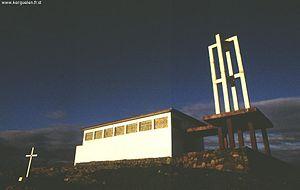
Eglise Notre Dame des Vents de Port-aux-Français
L'église Notre-Dame-des-Vents est située dans la base de Port-aux-Français aux îles Kerguelen. Elle est considérée comme l'église française la plus australe. Cette église est un lieu de mémoire des personnes disparues accidentellement sur l’archipel.
Cet articles recense les édifices religieux d'Antarctique.